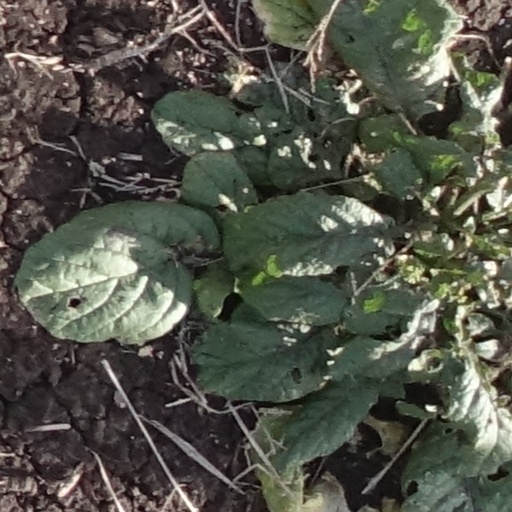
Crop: sorghum